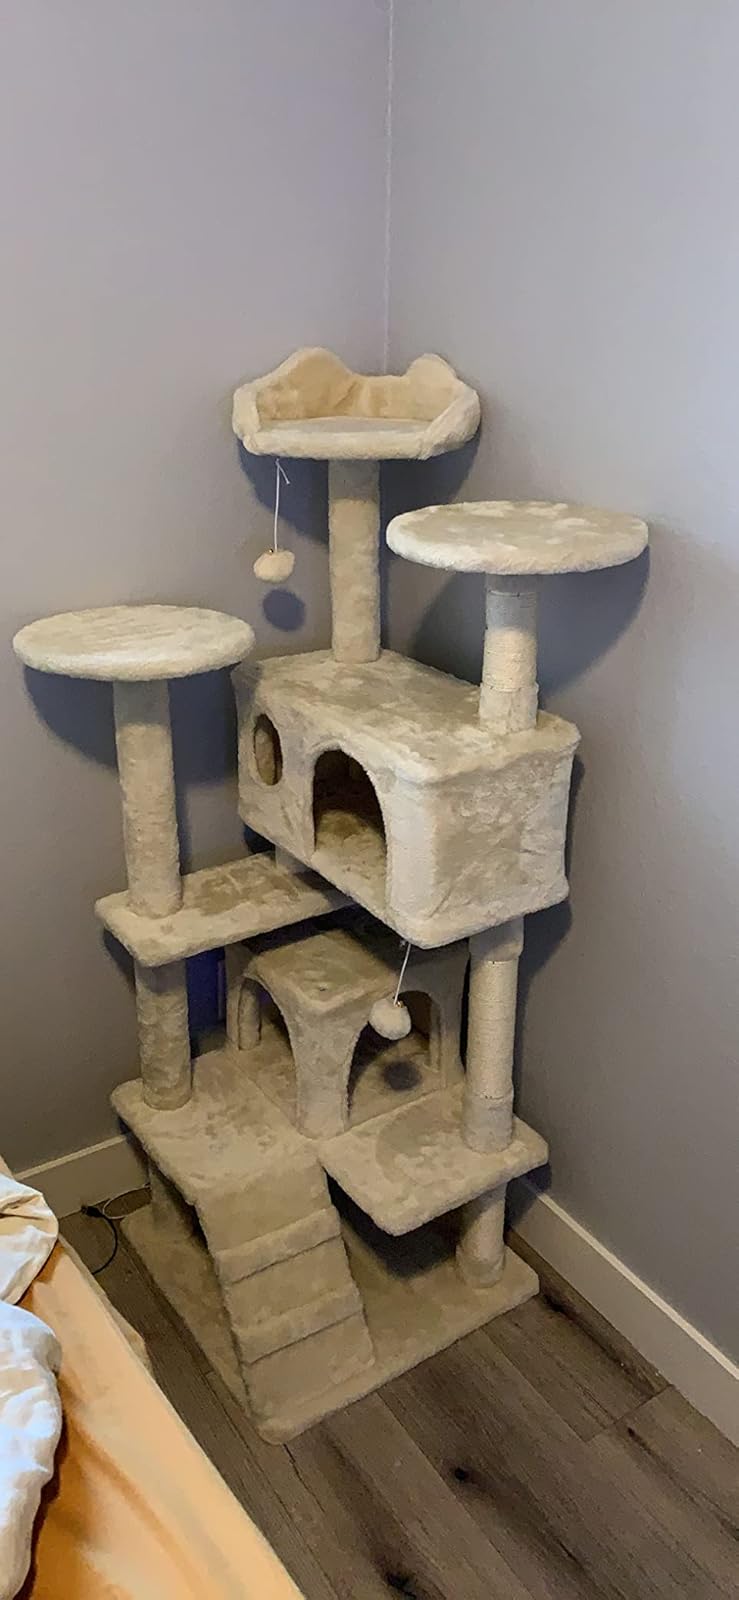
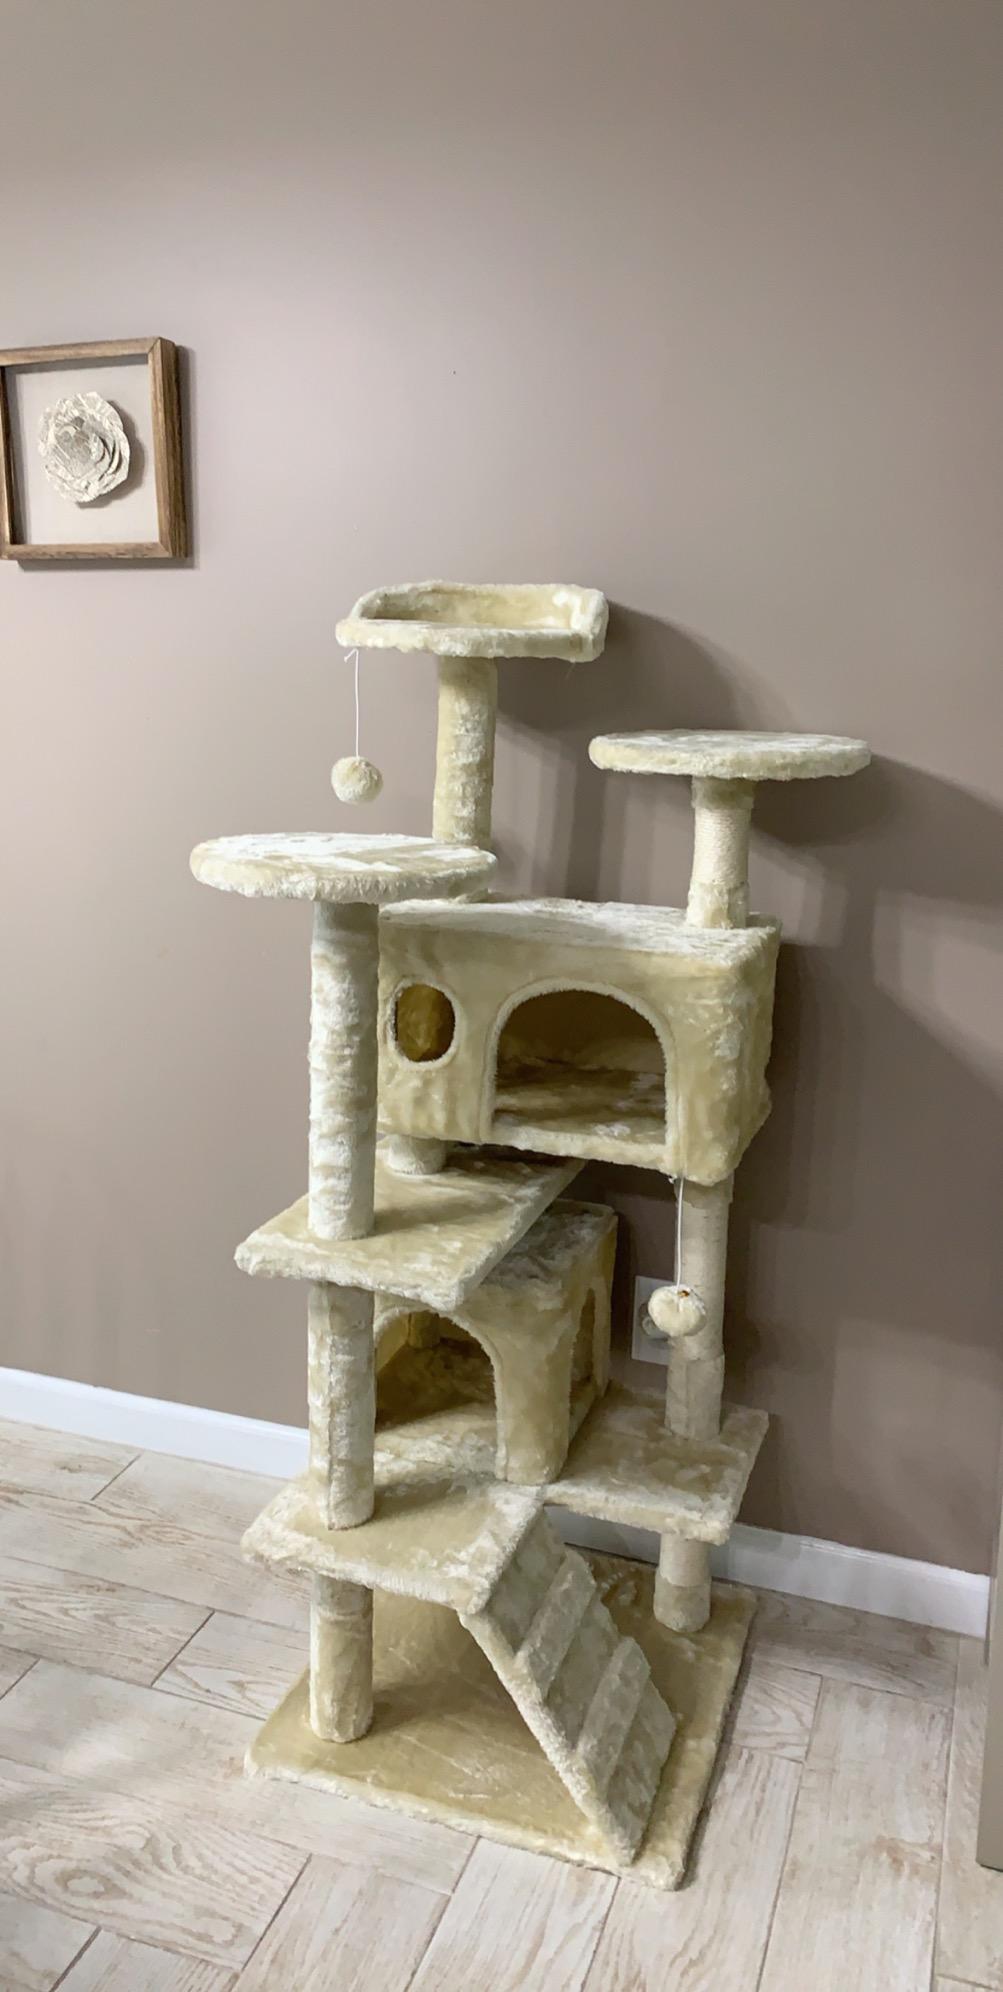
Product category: items_cat tree
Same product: yes